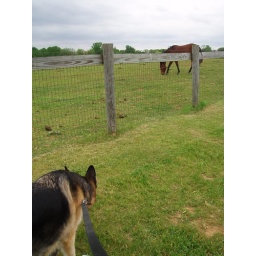
my dog interested in the actions of a local horse